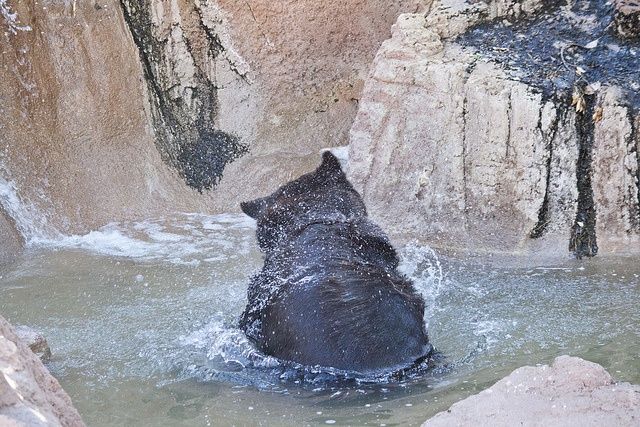
A black gear in a pool of water next to trees and rocks.
Brown bear playing in a natural pool surrounded by stone.
The big bear is in the water by itself outside.
A bear sitting in a small area of water surrounded by large rocks.
A bear in the water, appears to be in the wilderness.